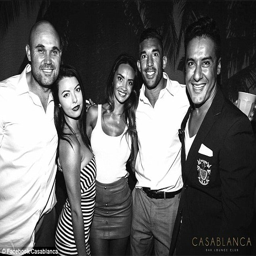
just friends ? meanwhile , person recently denied that he was in a relationship with person after they were spotted having coffee together